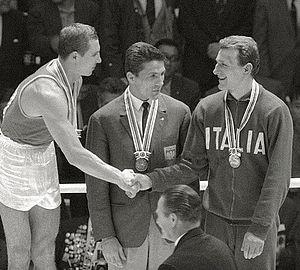
Franco Valle est un boxeur italien né le 15 février 1940 et mort le 10 avril 2003 à Gênes.
Valeriy Popenchenko est un boxeur soviétique né le 26 août 1937 et mort le 15 février 1975 à Moscou.